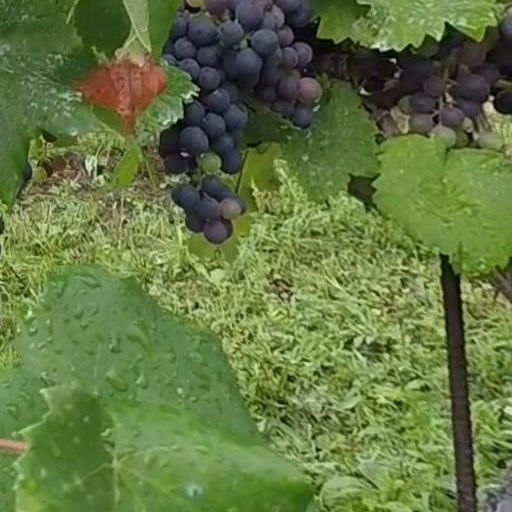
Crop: grape